Ashton Lister

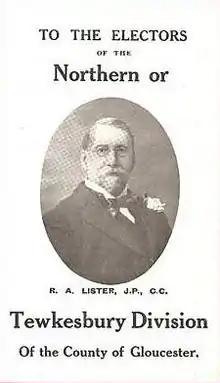
R. A. Lister's election address to the voters of Tewkesbury in 1910

Sir Robert Ashton Lister (4 February 1845 – 6 December 1929) was a British Liberal Member of Parliament and founder of R A Lister and Company in Dursley, Gloucestershire, in 1867. He was elected to the House of Commons of the United Kingdom on 14 December 1918 to represent Stroud.